Sonamukhi

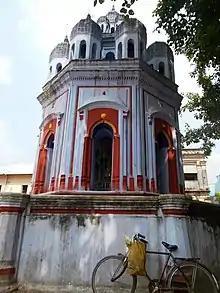
Sonamukhi Babupara Rashtola

The map alongside shows the Bishnupur subdivision of Bankura district. Physiographically, this area has fertile low lying alluvial plains. It is a predominantly rural area with 90.06% of the population living in rural areas and only 8.94% living in the urban areas. It was a part of the core area of Mallabhum.